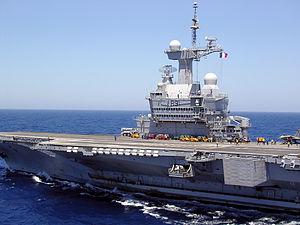
Le PA 2, est un projet de porte-avions français lancé en 2003 sur la base du CVF britannique, classe Queen Elizabeth. Le projet a été suspendu en 2009 et abandonné en 2012.
L'industrie française emploie 2,7 millions de salariés qui représente 10 % du PIB national en 2016. Le chiffre d'affaires s'élève à 870 milliards d'euro hors taxe. Ainsi on retrouve 235 000 entreprises industrielles.